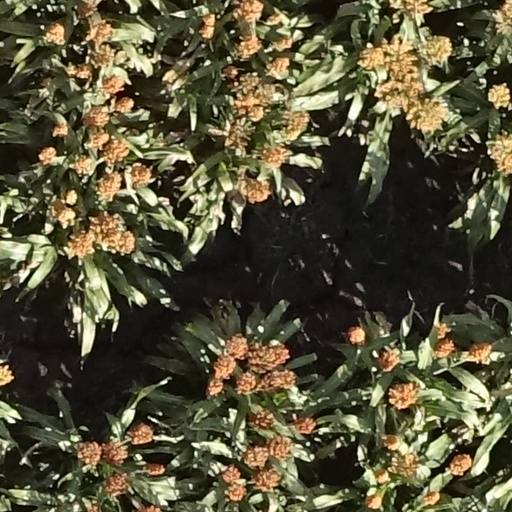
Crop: sorghum